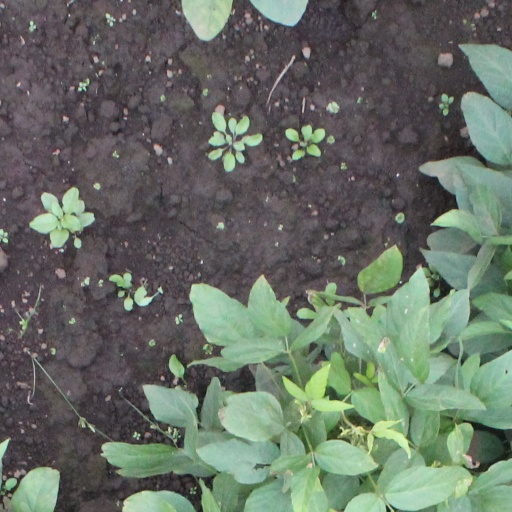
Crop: soybean